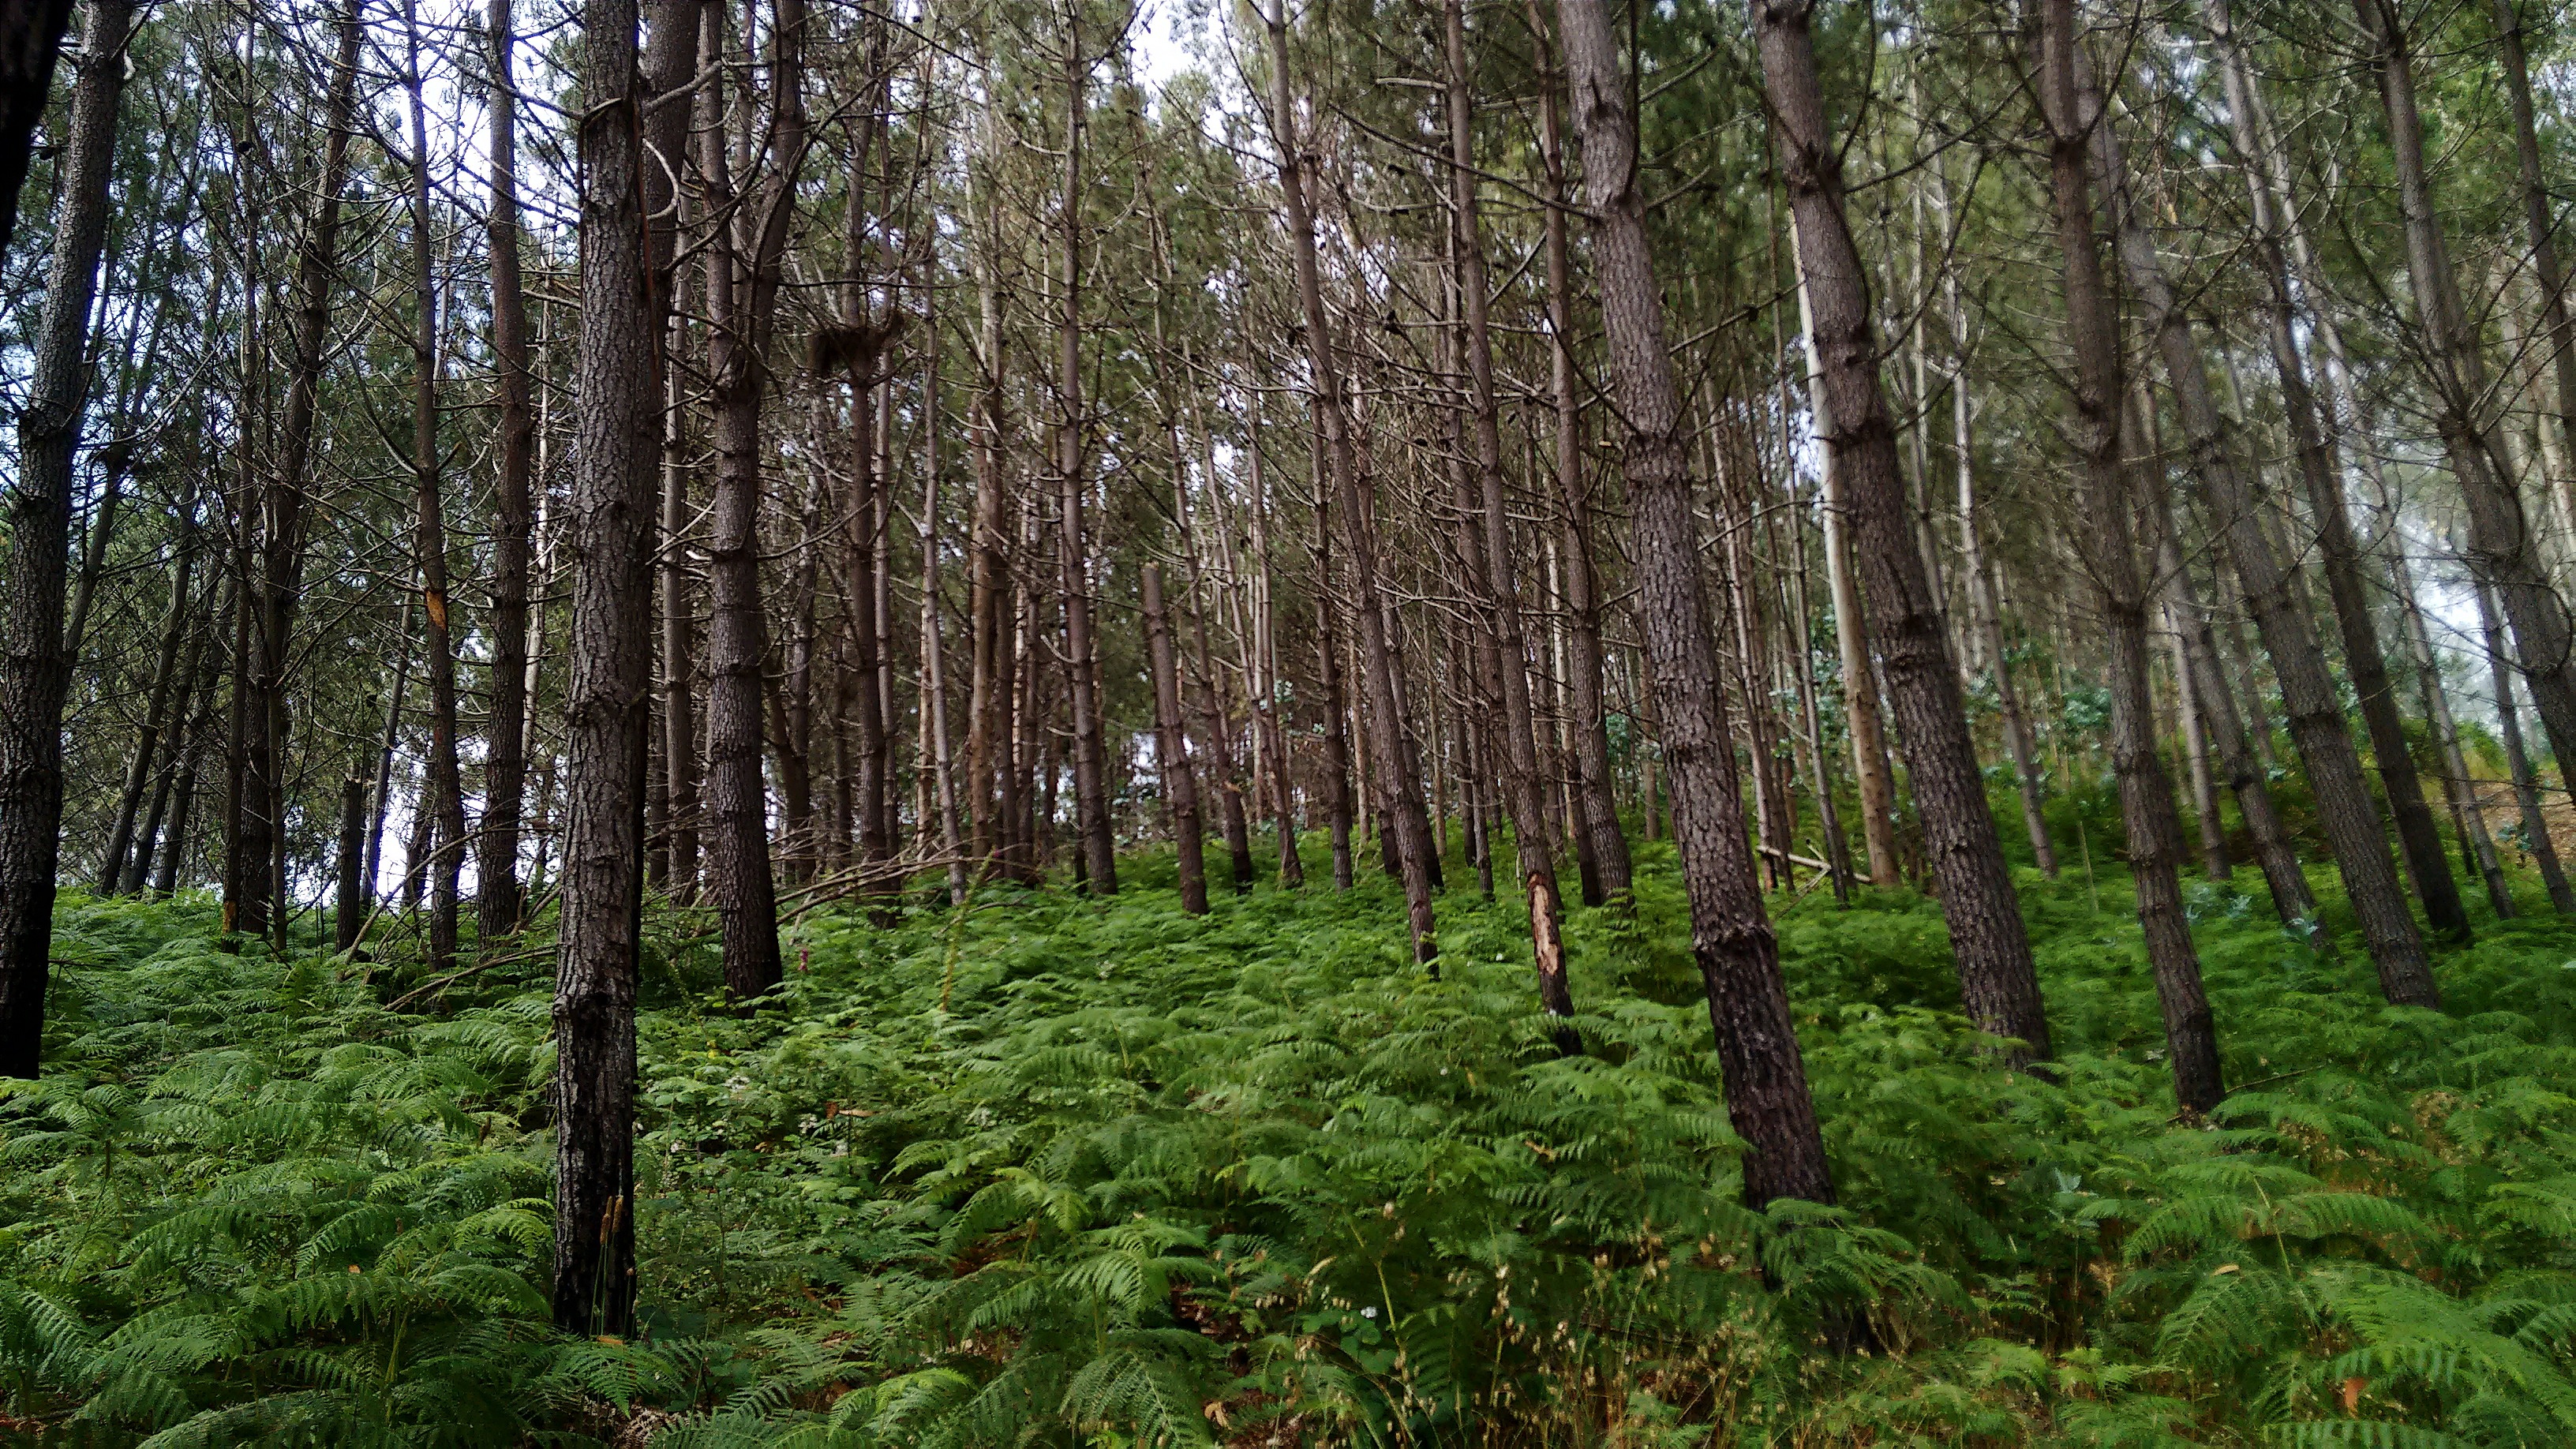
tree, forest, wilderness, plant, trail, jungle, spruce, vegetation, rainforest, deciduous, wetland, grove, woodland, habitat, larch, ecosystem, biome, old growth forest, natural environment, geographical feature, woody plant, temperate broadleaf and mixed forest, temperate coniferous forest, land plant, riparian forest